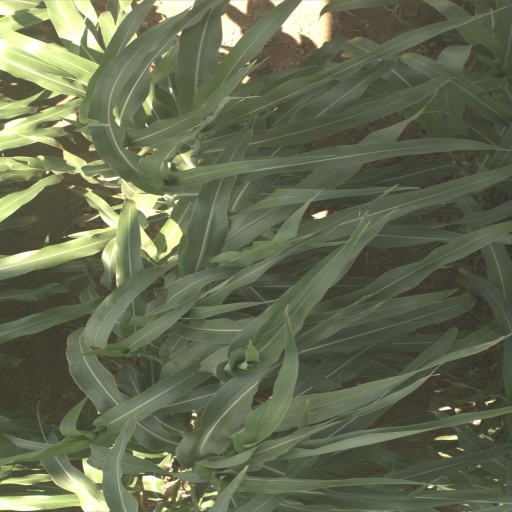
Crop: sorghum